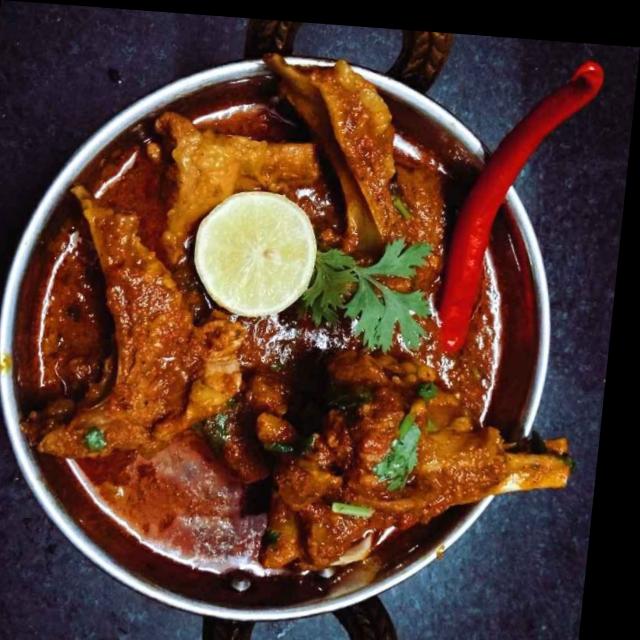
Dish: mutton_curry